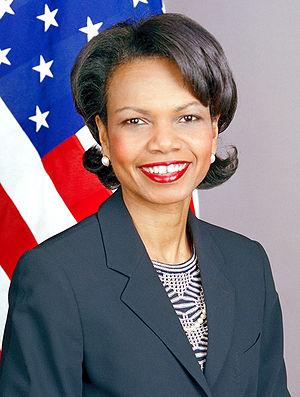
Un portrait officiel de Condoleezza Rice. Le contraste de cette image a été amélioré par rapport à la version d'origine de la photographie pour compenser une légère surexposition. De plus, cette image est une version recadrée de l'image d'origine. Italiano: Condoleezza Rice
Cette liste de femmes membres du cabinet présidentiel des États-Unis recense, par administration, toutes les femmes ayant été à la tête de l'un des départements de l'exécutif du gouvernement fédéral des États-Unis, depuis les années 1930. Elles constituent au début des exceptions au sein de la vie politique américaine. Jusqu'en 2017, le cabinet présidentiel a compté 33 femmes. Aucune femme n'est nommée à un poste de secrétaire avant le XIXᵉ amendement de la Constitution des États-Unis, voté en 1920, qui interdit la discrimination de sexe lors des élections, et permet de facto aux femmes de participer aux élections locales et nationales.